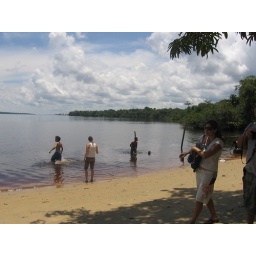
This river water is nicer than the ocean in Georgetown